Sacramentary of Henry II

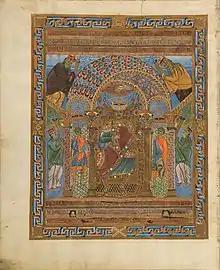
Henry II, enthroned (fol. 11v)

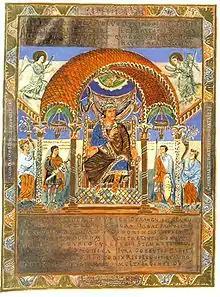
Throne image of Charles the Bald in the Codex Aureus of St Emmeram

After the coronation image comes the image of Henry II enthroned, framed by a 3D meander. In this image the king is depicted facing the viewer, sitting on a box-shaped, golden throne studded with gems under a massive Ciborium which is supported by four pillars and should be understood as a metaphor for heaven. The king's clothing is even more luxuriantly decorated than in the coronation image, with large appliqués; the crown however lacks a hoop. In his right hand the king holds a small cross sceptre and in his left hand he holds a Globus cruciger. A cloth of honour is hung behind his head; above it is the Hand of God making the sign of benediction.